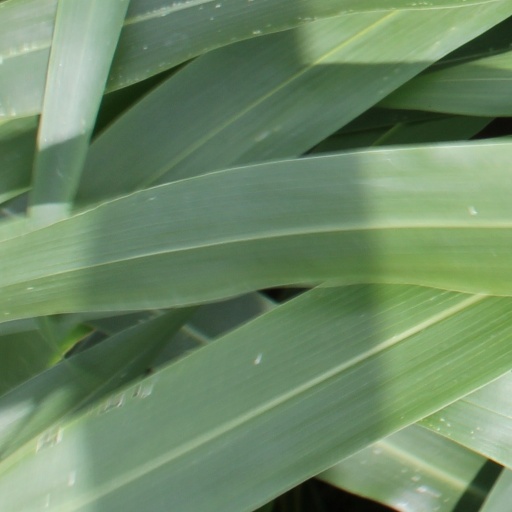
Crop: sorghum